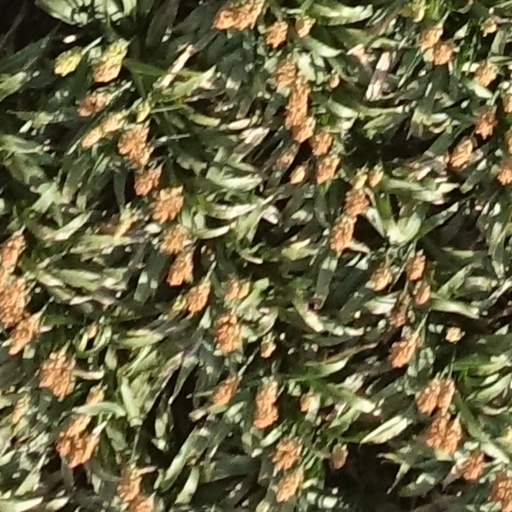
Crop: sorghum